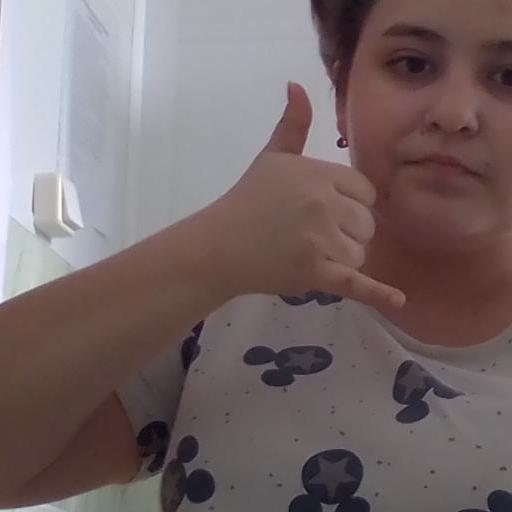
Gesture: call